Pavel Banya

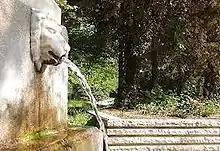
Pavel Banya's famous mineral water provided by a public fountain. Everyday, locals come to fill up cups and bottles of this water.

Mineral water in Pavel Banya is used in paid public and private baths for healing. Pavel Banya has nine hot springs with temperatures of around 50 degrees Celsius (122 degrees Fahrenheit). Two of the hot springs serve strictly for medical purposes and frequently admit patients with bone and joint disorders, orthopedic trauma, and central nervous system problems. The mineral water of Pavel Banya is characterized by weak mineralization (low quantity of dry matter per liter, about 2 grams) and hyperthermality – 57 to 59 degrees Celsius at the spring. The water is rich of hydrocarbon, metasilicon, radon, and fluorine. The mineral water in Pavel Banya is a large reason for nearby country-inhabitants to visit.